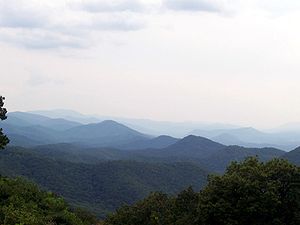
Margaret Mitchell / Berømmelsens pris
Blue Ridge Mountains, hvor Margaret Mitchell søgte tilflugt hos venner i Blowing Rock.
Margaret Munnerlyn Mitchell var en amerikansk forfatter. I sin levetid udgav Mitchell kun én roman, Borte med blæsten, der til gengæld gav hende verdensberømmelse, samt Pulitzerprisen for 1937. Hendes klassiske skildring af sydstaterne under den amerikanske borgerkrig blev filmatiseret i 1939 med Vivien Leigh og Clark Gable i hovedrollerne.